Describe the emotion expressed in this image:  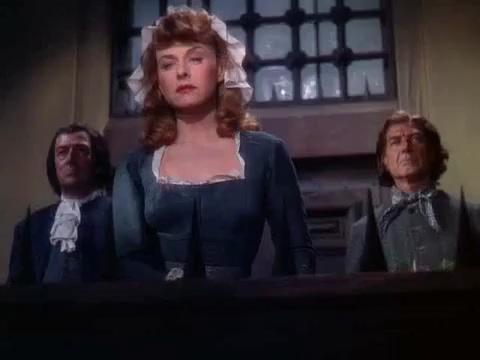
This person displays Suffering, valence and arousal with low intensity.